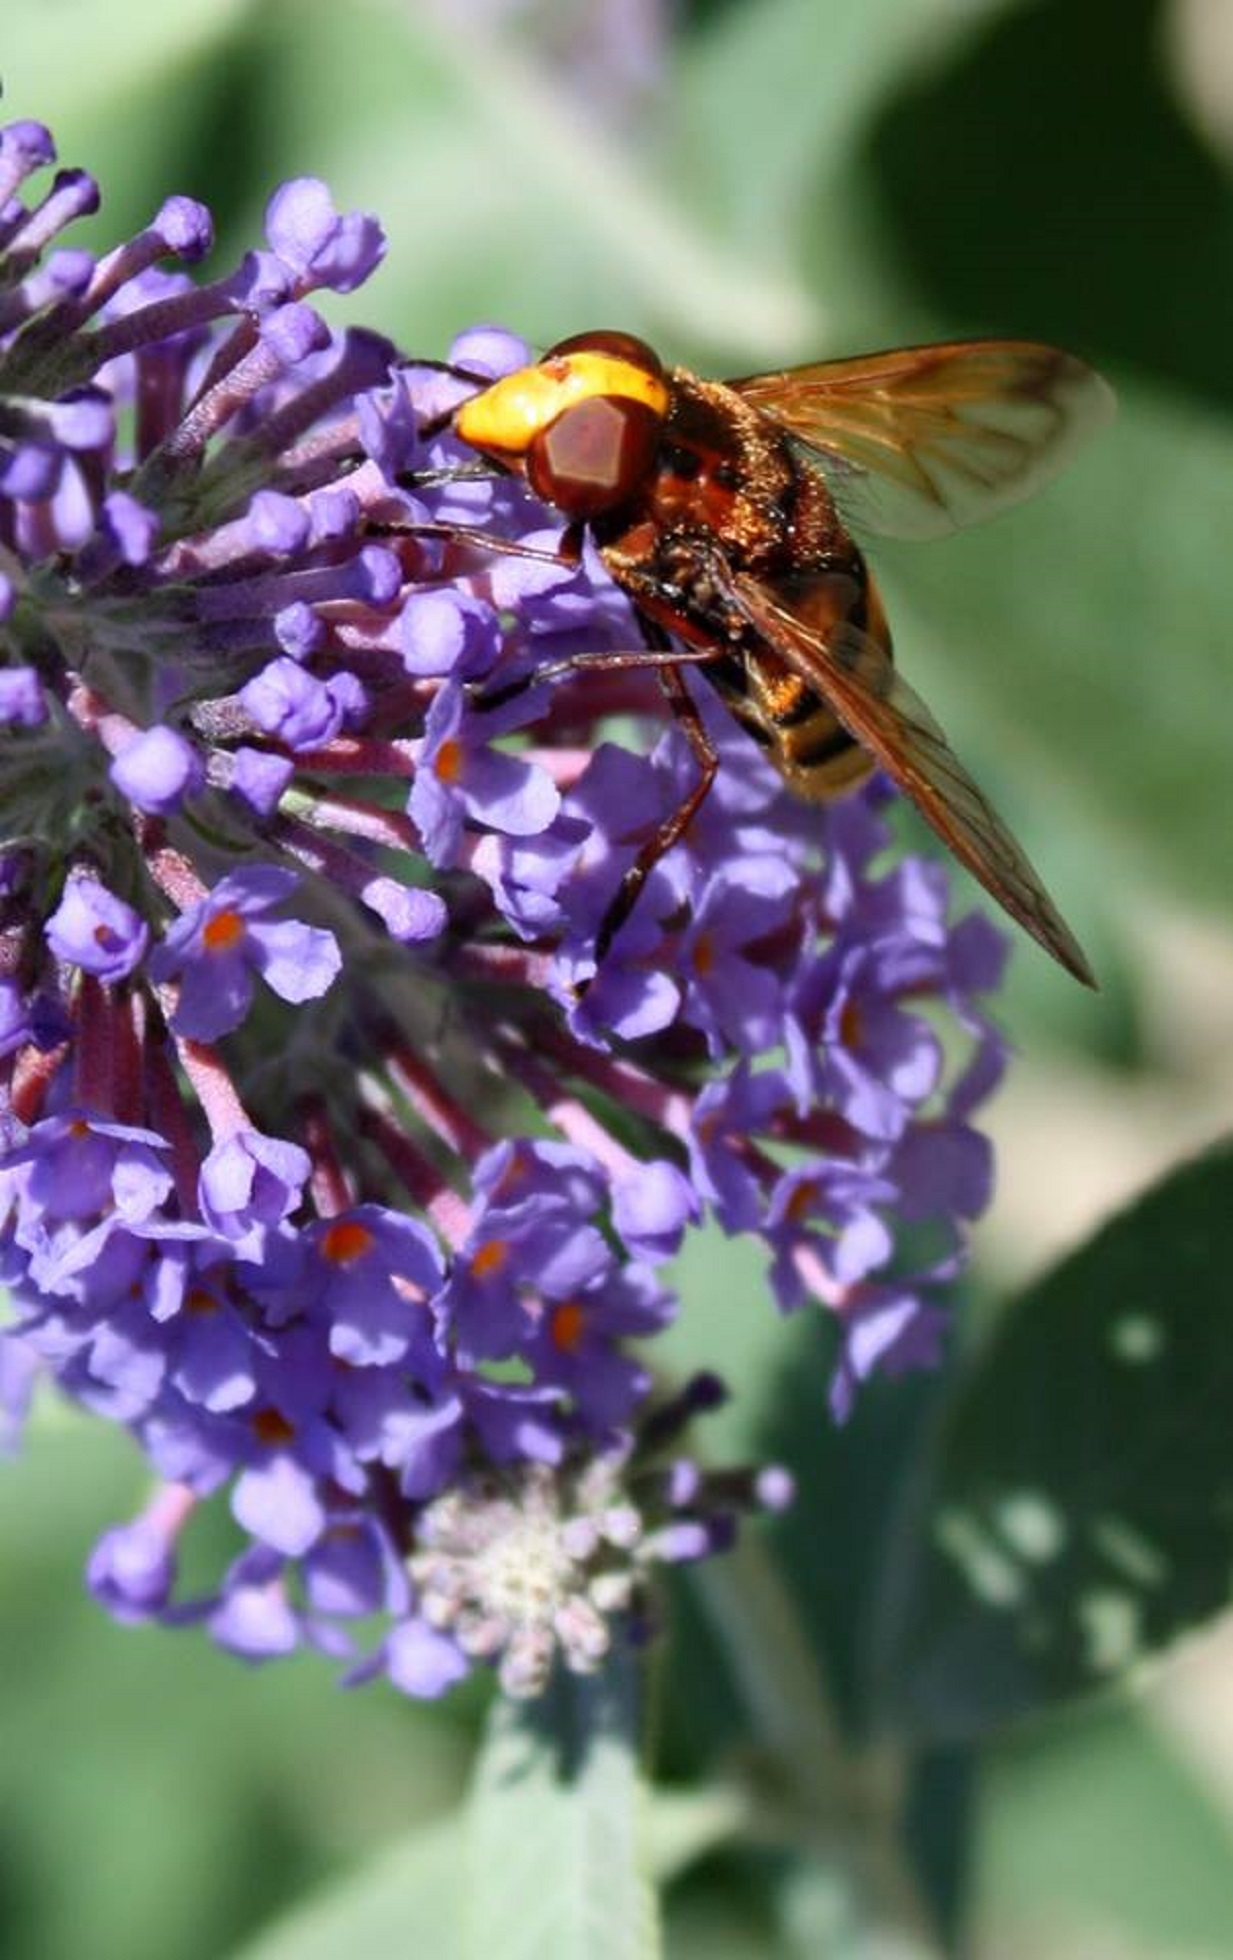
nature, blossom, plant, flower, pollen, insect, botany, butterfly, pollinate, flora, fauna, invertebrate, wildflower, bee, honeybee, nectar, macro photography, flowering plant, honey bee, pollinator, land plant, membrane winged insect